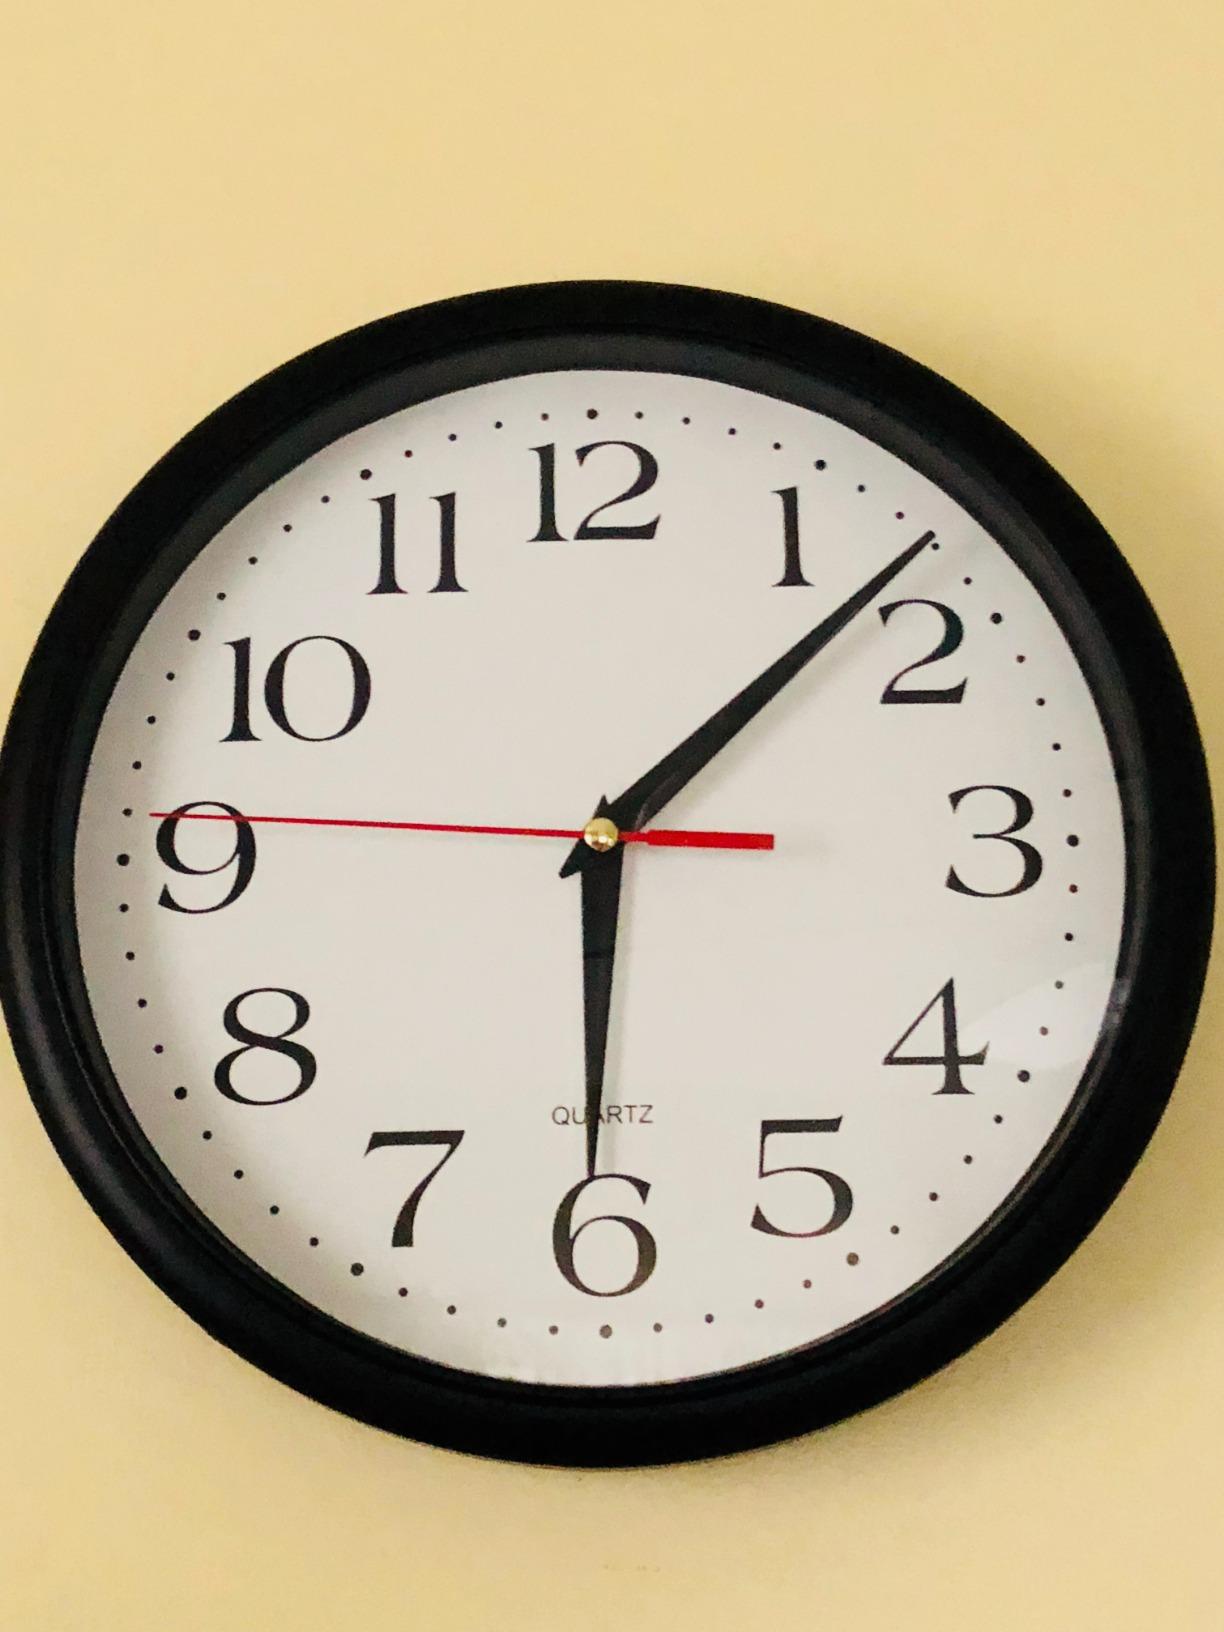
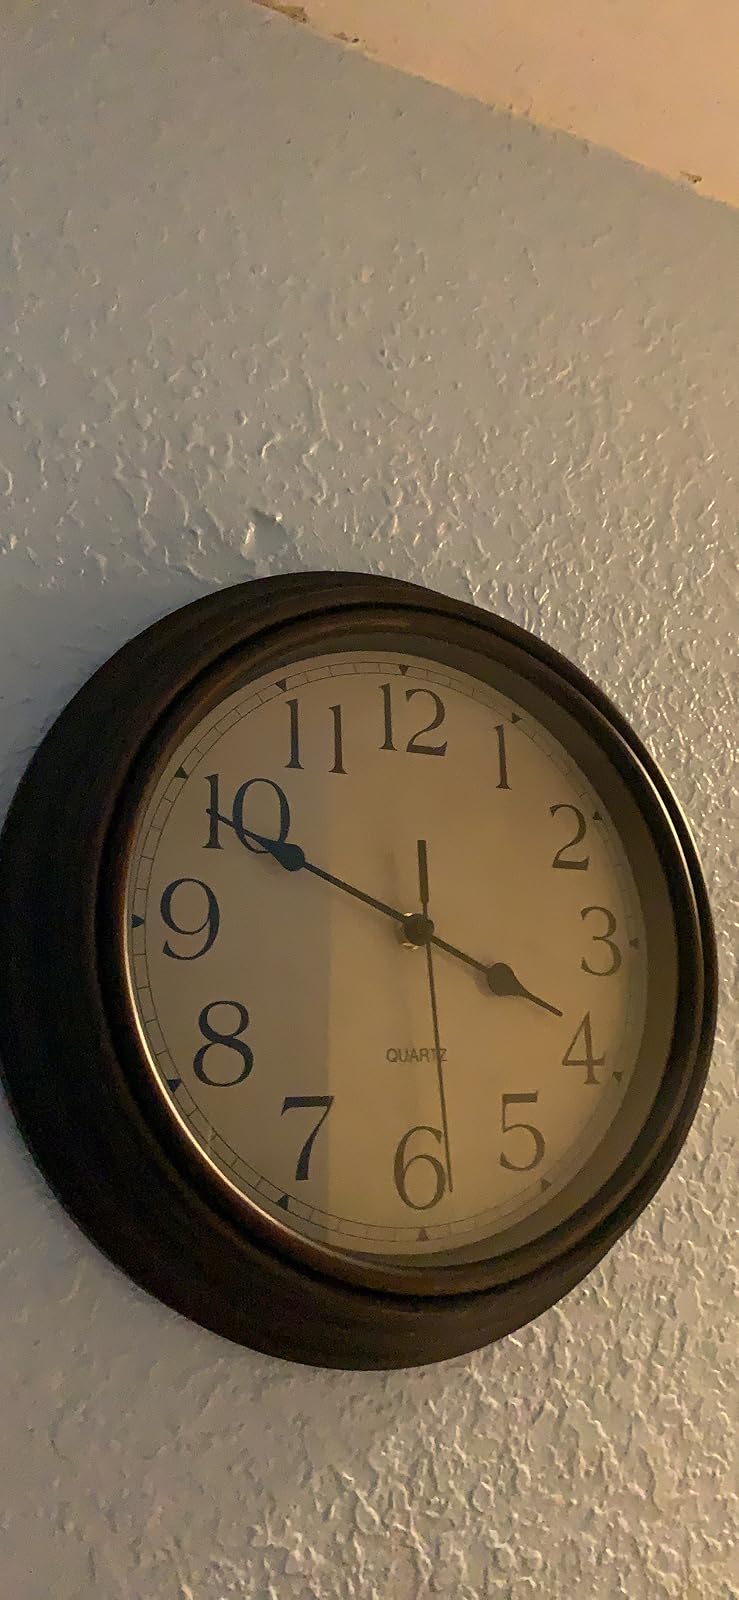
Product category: clock
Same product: no